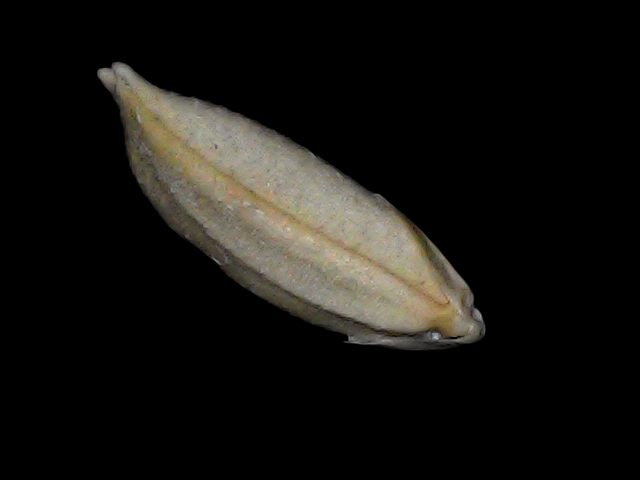
Rice variety: Bd34